Ros Altmann, Baroness Altmann

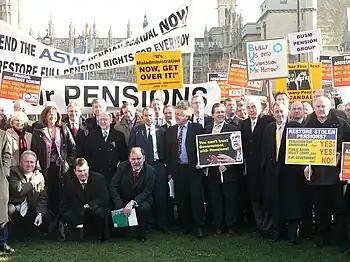
A group of people holding placards standing in front of the Palace of Westminster

The campaign which "propelled her into the media spotlight" began in July 2002 when Allied Steel and Wire, part of the former UK nationalised steel industry with plant in Sheerness and Cardiff went into receivership. Although their pension scheme was "fully funded" according to the prescribed UK government Minimum funding requirement formula, this level of funding was only sufficient to pay those already retired. The existing workforce, many of whom had very long service and were close to retirement, faced losing their entire pension, including their so-called Guaranteed Minimum Pension, which was introduced by the Government to replace some of their state pension entitlement, but which turned out to be neither guaranteed nor a minimum. The BBC's "Panorama" programme asked Altmann to go to Cardiff to explain to the workers what had happened to their pensions.